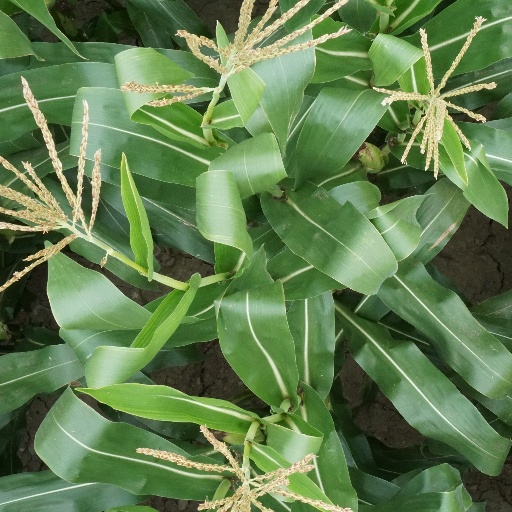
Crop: maize; corn